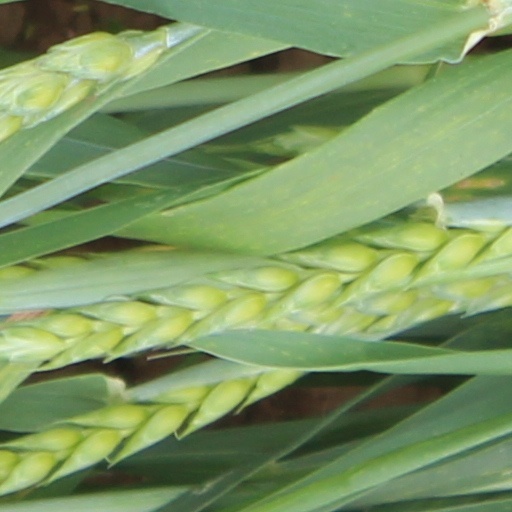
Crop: wheat